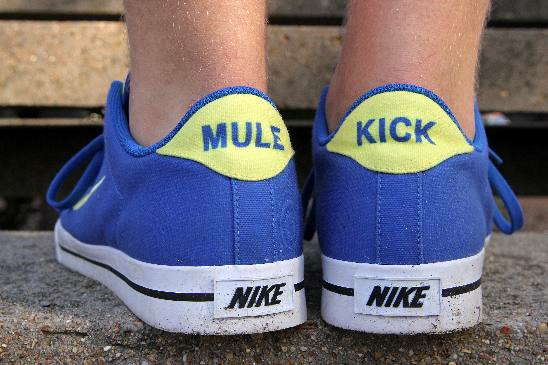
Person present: No